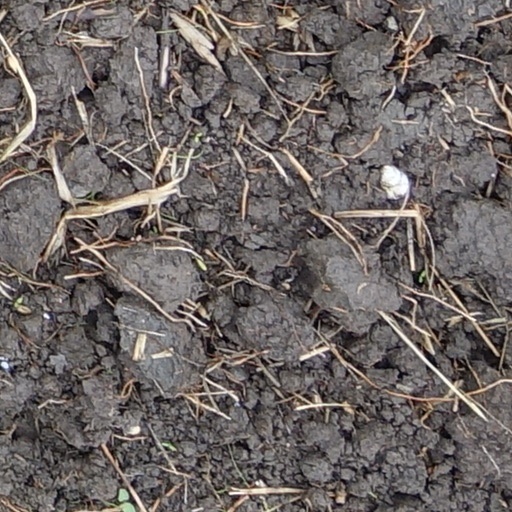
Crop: wheat